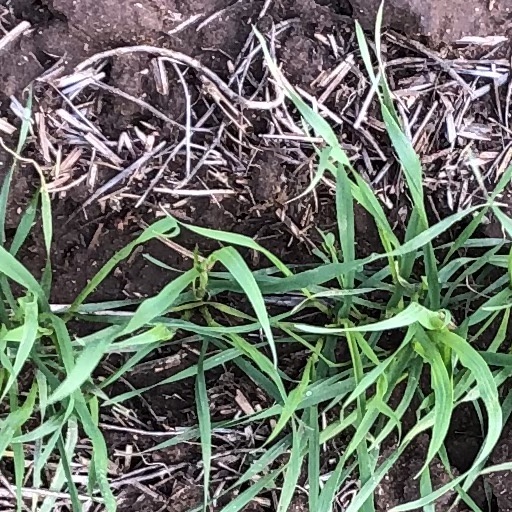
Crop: wheat